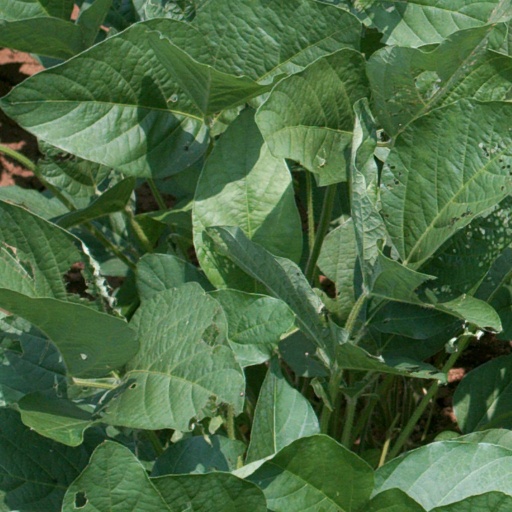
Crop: soybean